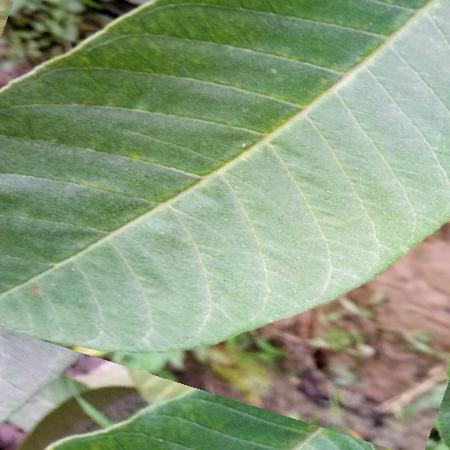
Label: Disease Free